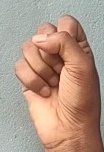
ASL sign: S